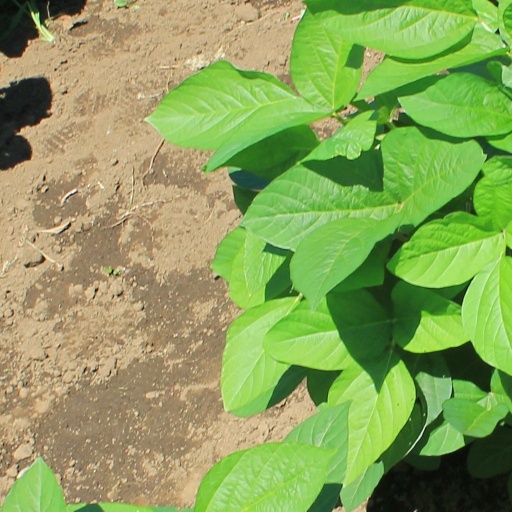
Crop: soybean